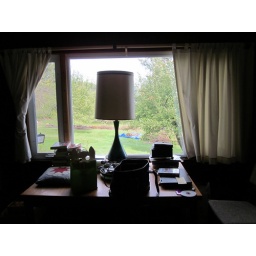
The work table by the big window